Prabodhini Ekadashi

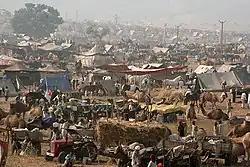
Puskar Mela, 2006

In Pushkar, Rajasthan, the Pushkar Fair or "Pushkar mela" commences on this day and continues till the full moon day (Kartika Purnima). This fair is held in the honour of god Brahma, whose temple stands at Pushkar. A ritual bath during the five days of the fair in the Pushkar lake is considered to lead one to salvation. Sadhus gather here and stay from ekadashi to full moon day in caves. About 200,000 people and 25,000 camels assemble in Pushkar, one of Asia's largest camel fairs.